LGBTQ rights in Russia

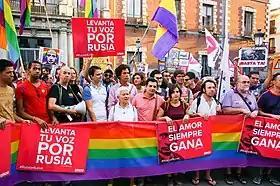
Activists in Madrid protest LGBT rights violations in Russia. 'El amor siempre gana' translates as 'Love always wins'.

Hate crimes against LGBTQ individuals are on the rise in Russia. They became more prevalent as a direct consequence of the "gay propaganda law". The introduction of this discriminatory legislation caused a disturbing chain reaction. Across the country, numerous individuals, sometimes with implicit support from authorities, engaged in acts of violence against LGBTQ individuals. Some of those individuals organized hate groups that viewed the elimination of LGBTQ people as a means of restoring societal order. The Russian government does not officially record hate crimes against the LGBTQ community, perpetuating a narrative that such individuals do not exist.